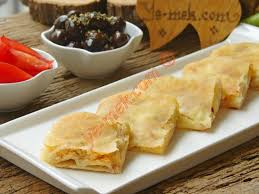
Yemek: gozleme